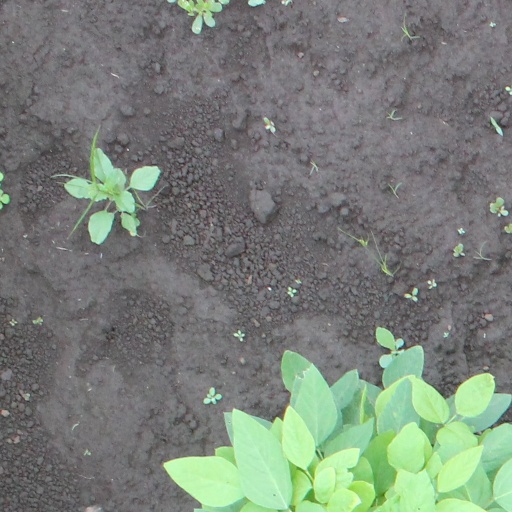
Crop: soybean